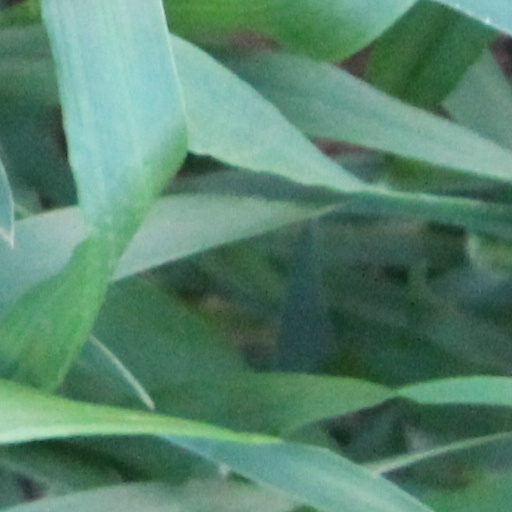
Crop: wheat